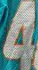
Number: 4